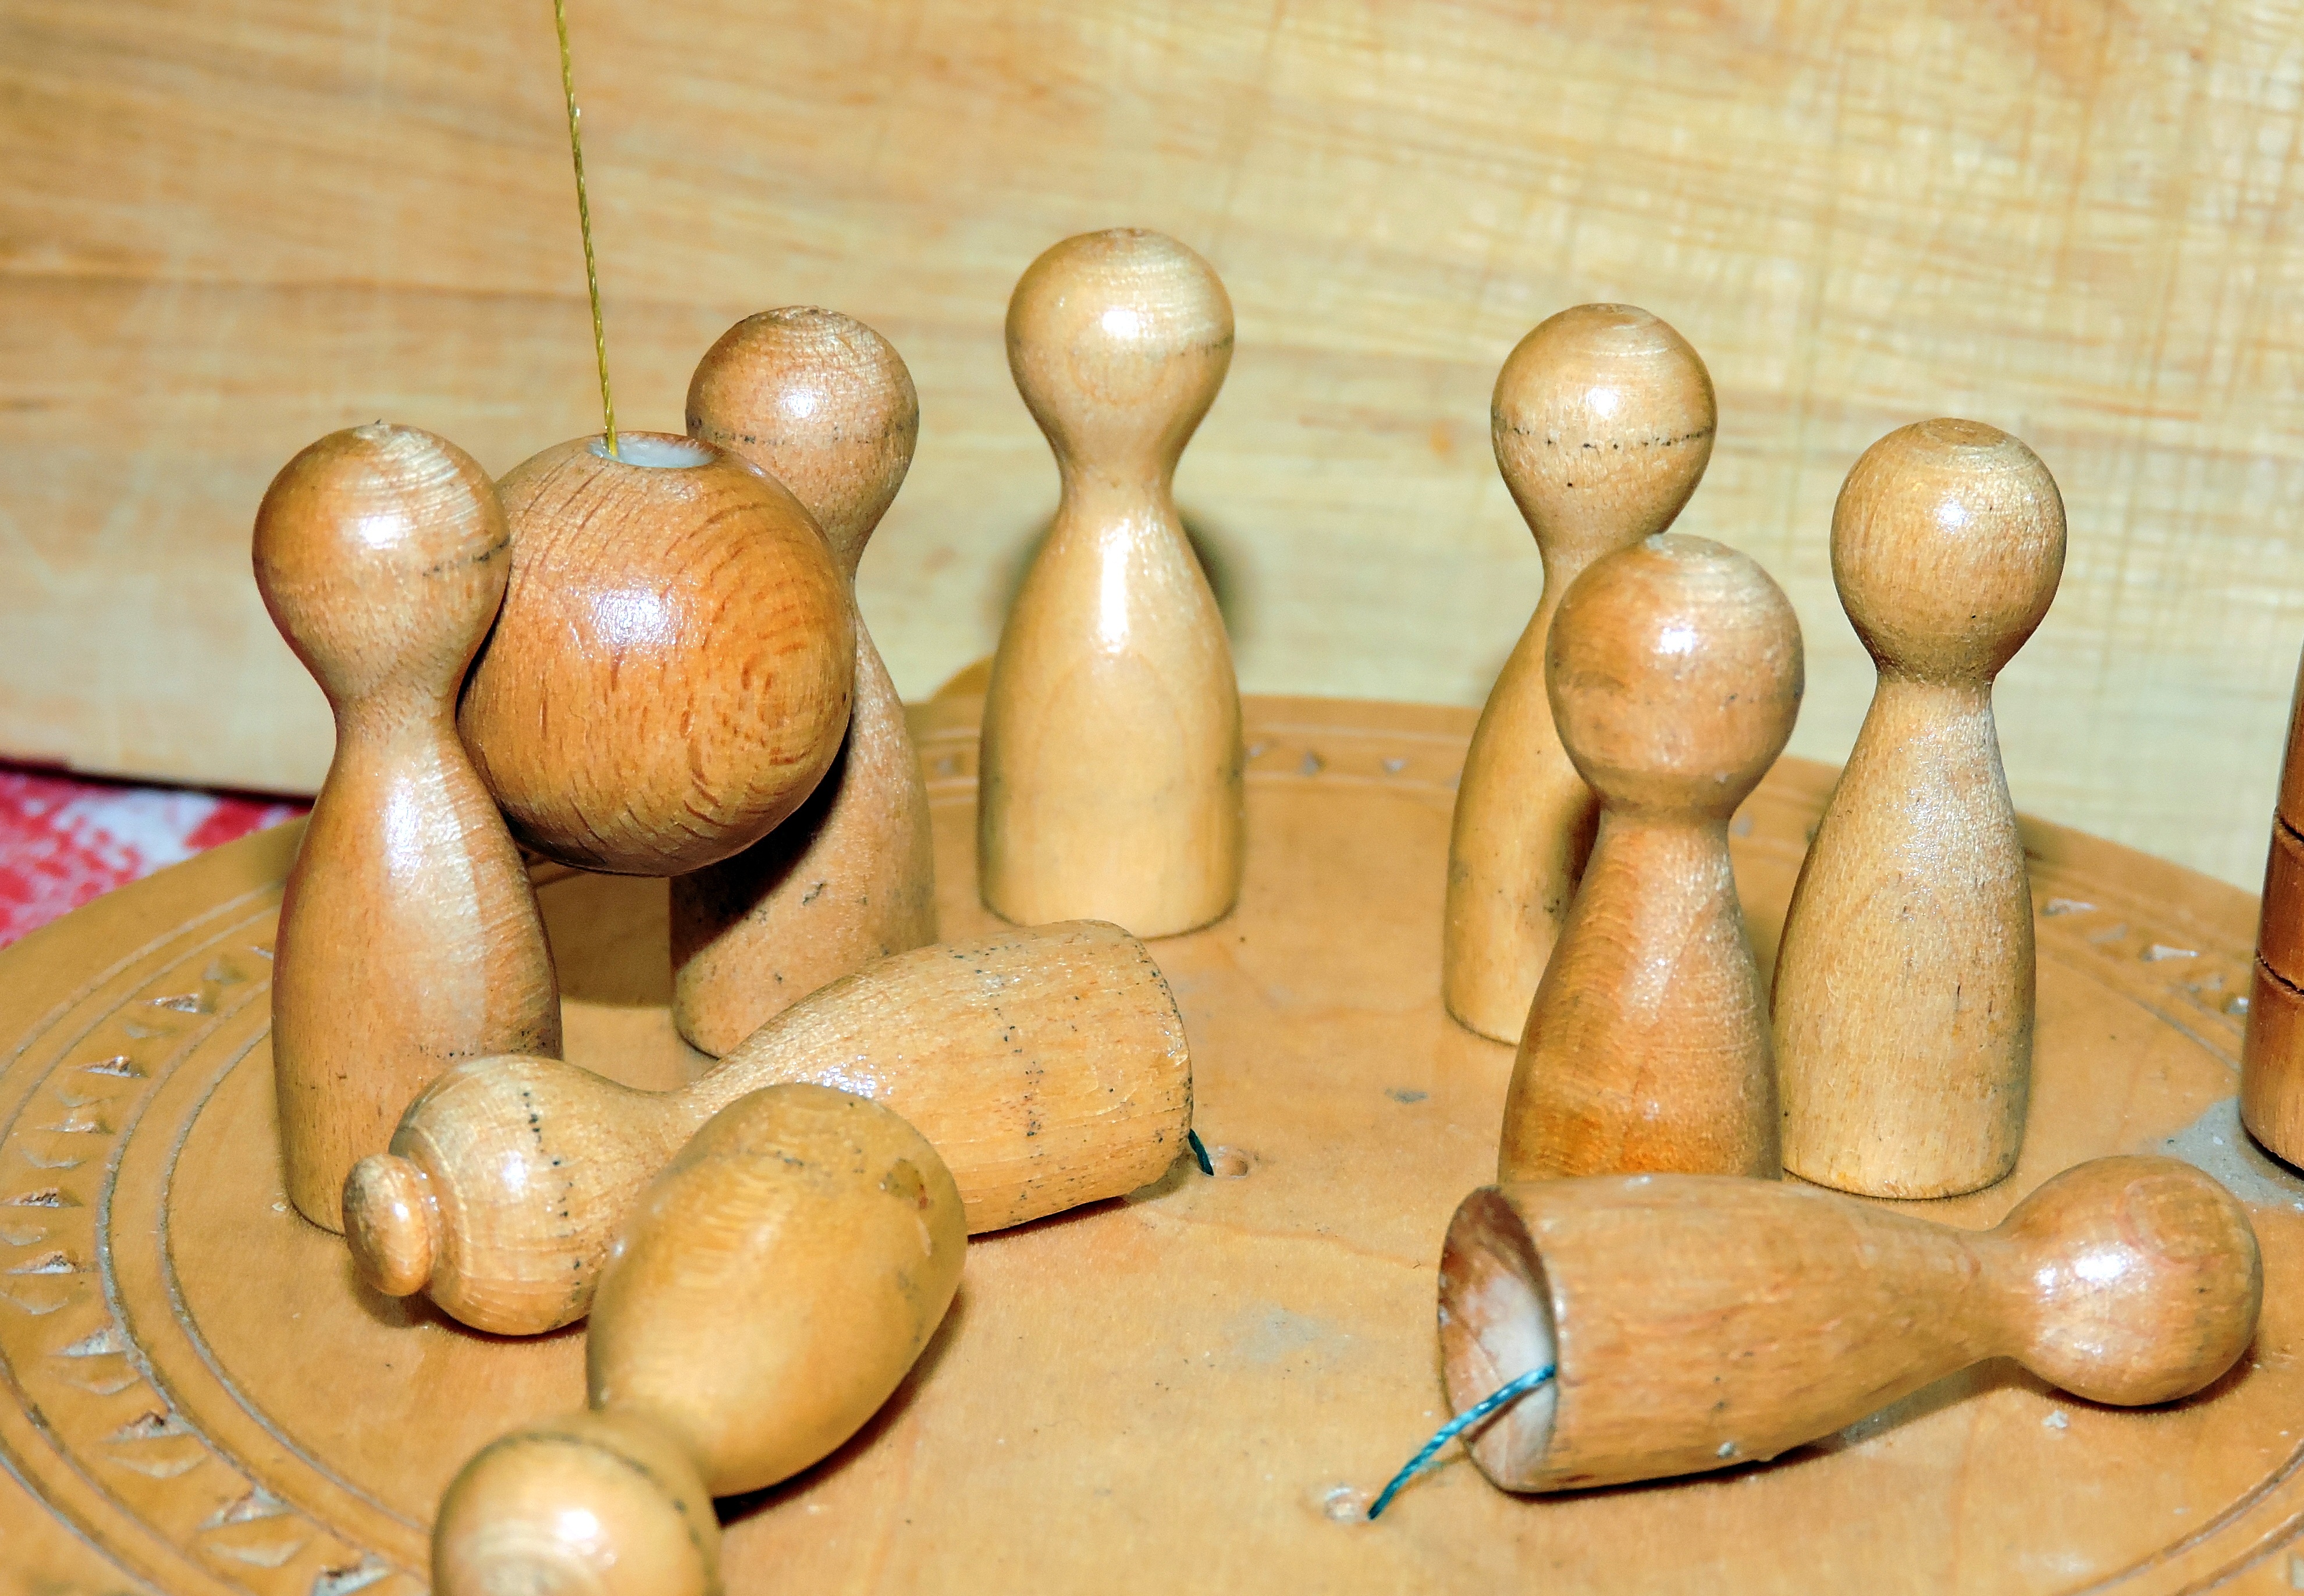
wood, game, food, produce, vegetable, pendulum, gourd, art, ball, carving, ninepins